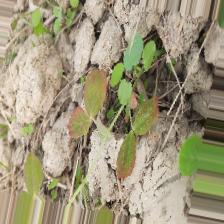
Label: Lentil Rust